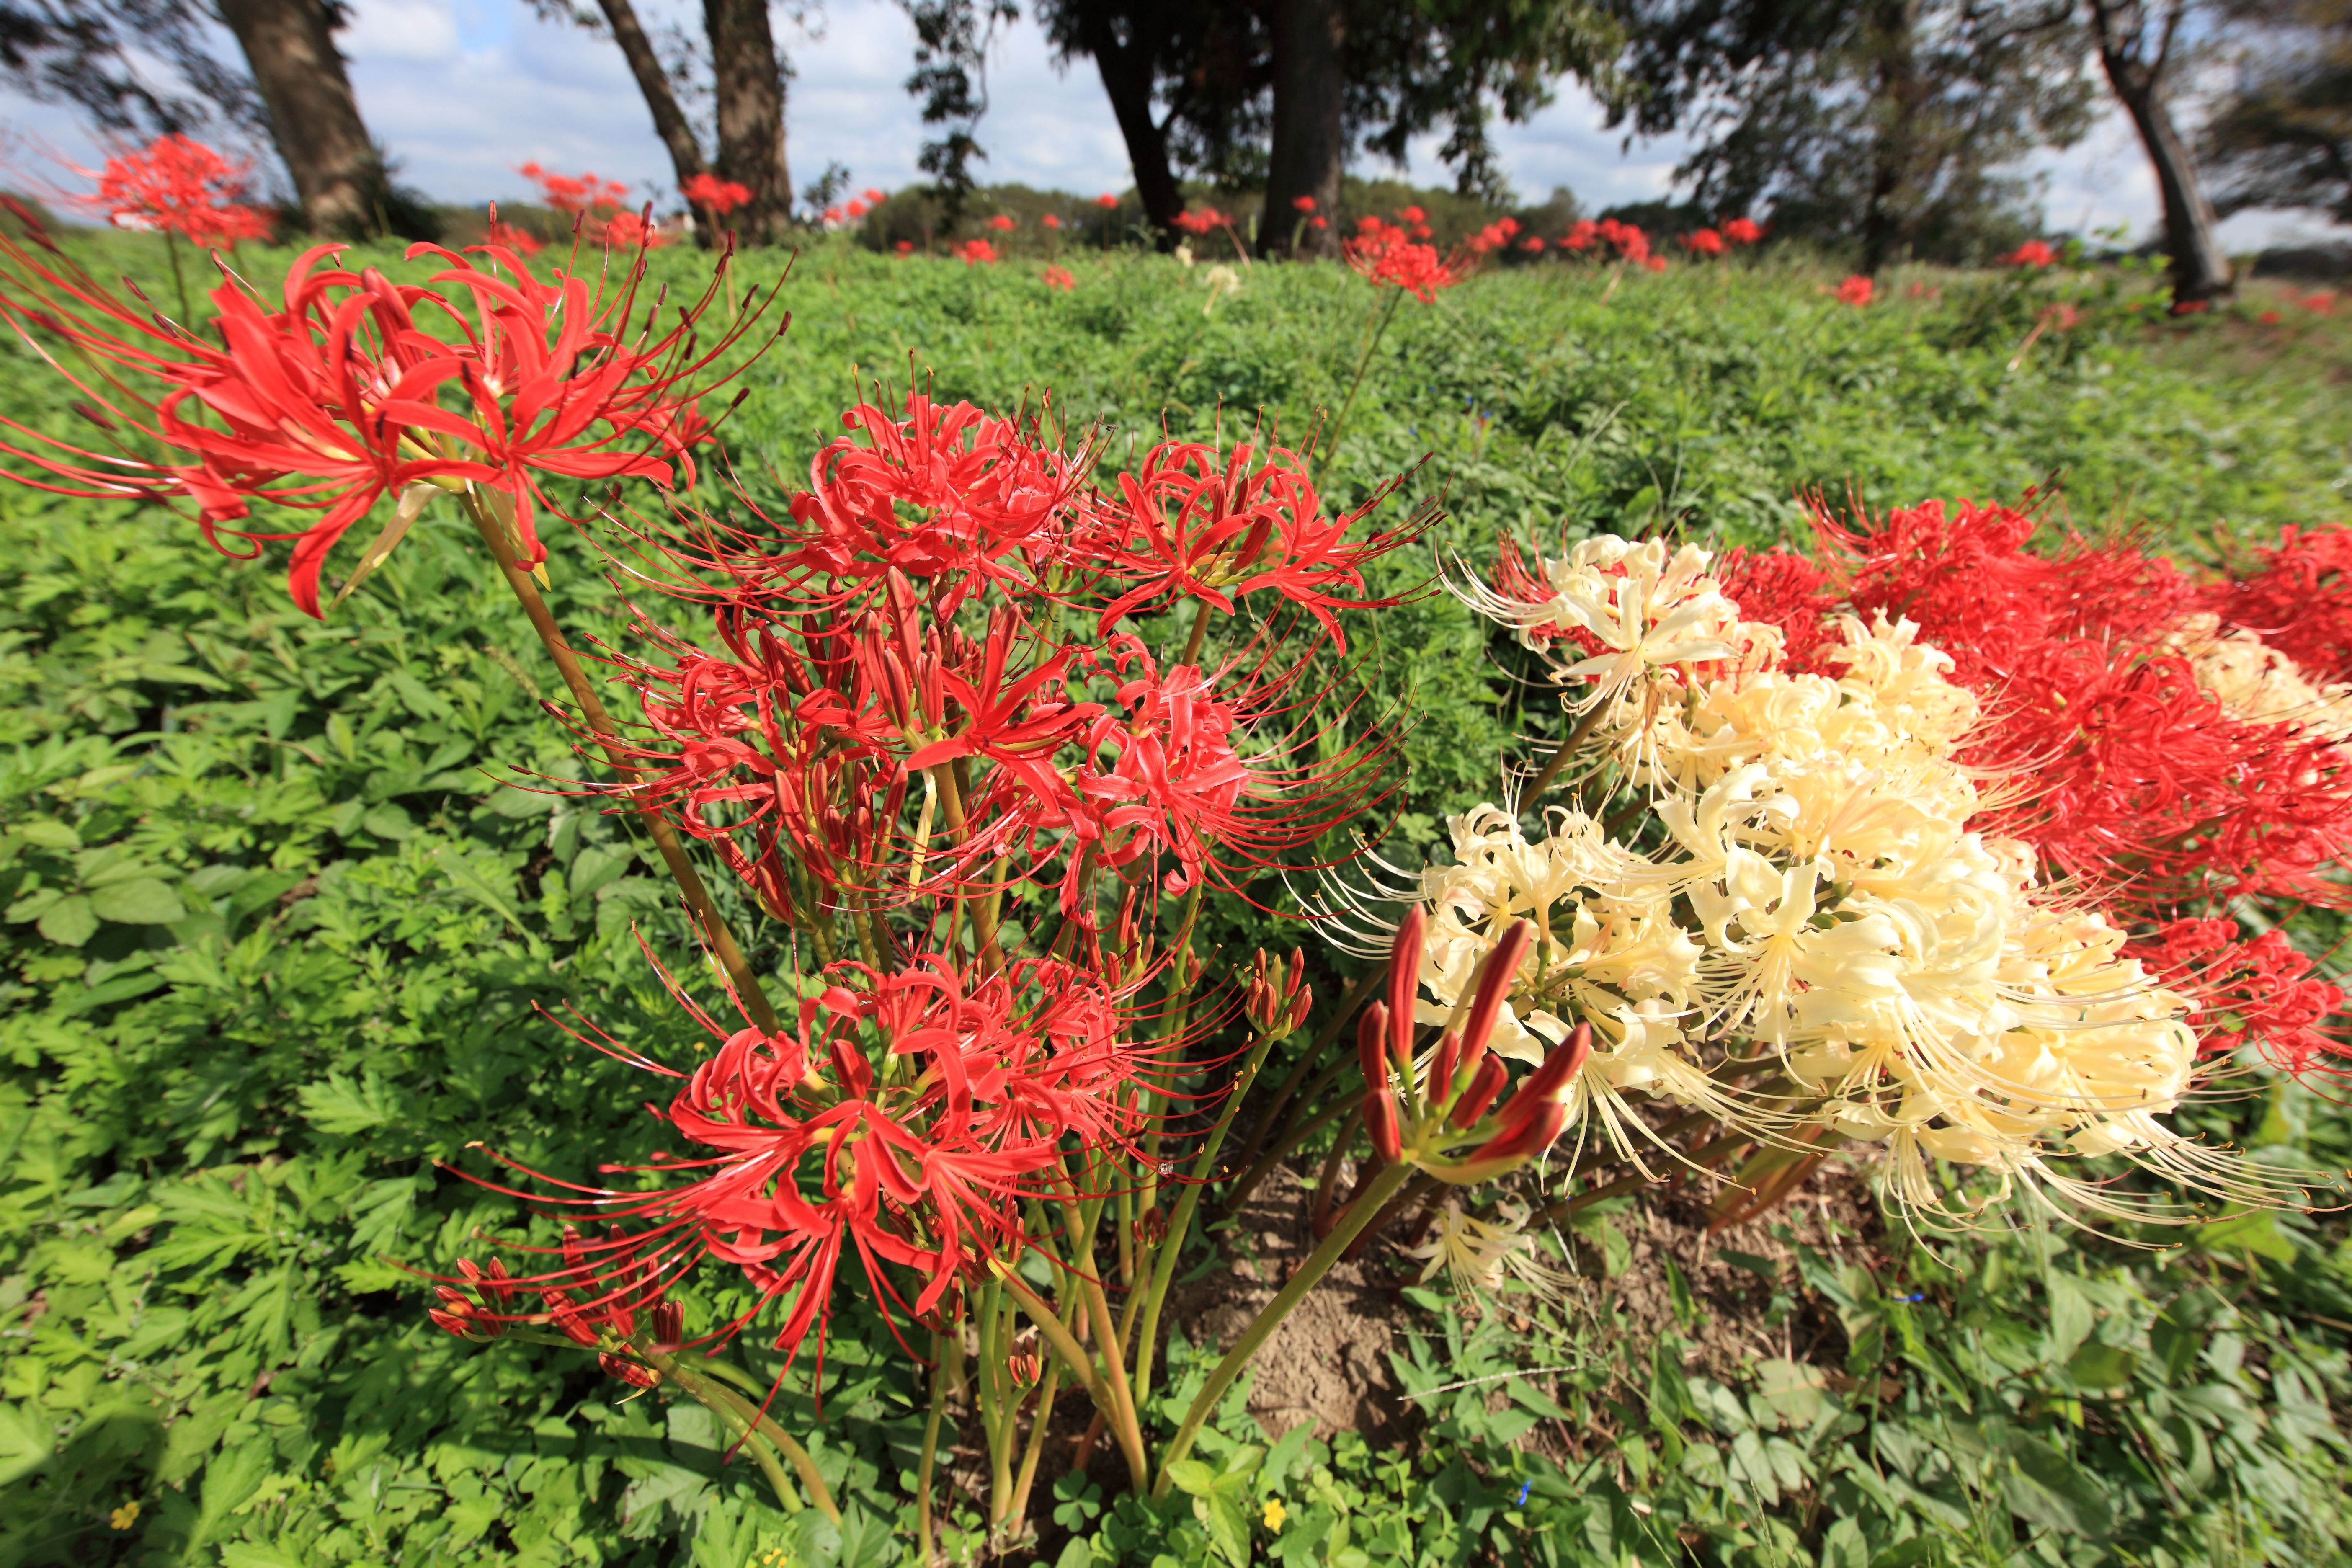
plant, meadow, flower, high, botany, garden, flora, wildflower, cool image, shrub, 5d, hires, radiata, markii, hi, res, resolution, ibaraki, toride, lycoris, redspiderlily, flowering plant, woody plant, land plant, castilleja